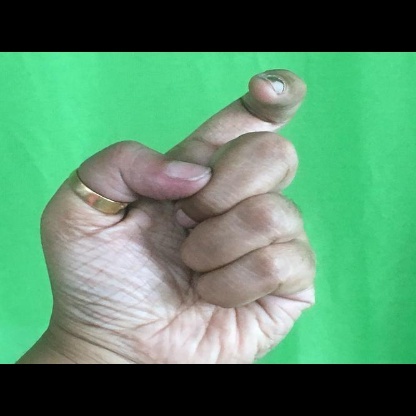
Mudra: Tamarachudam